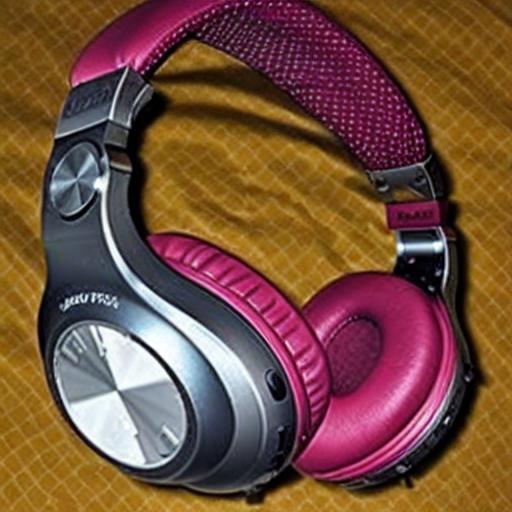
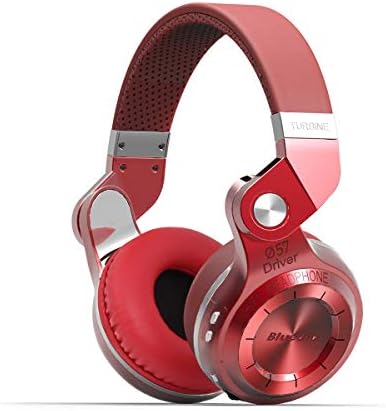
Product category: headphones
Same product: no